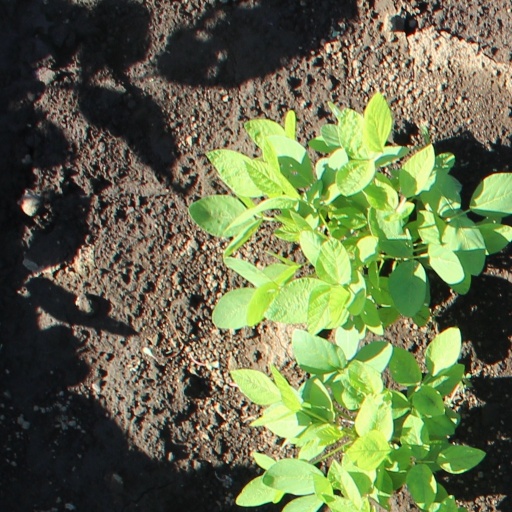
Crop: soybean